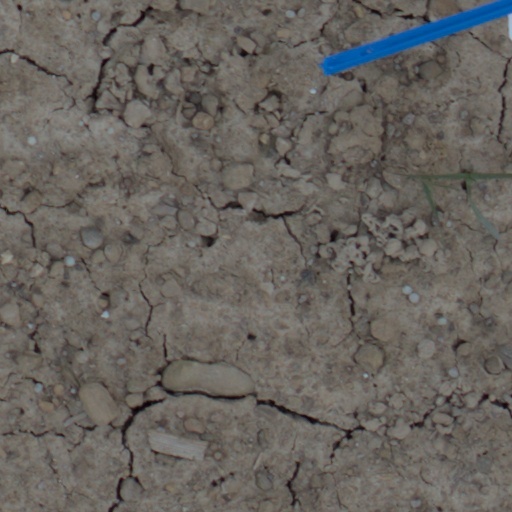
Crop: wheat